Lake Altaussee

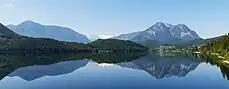
The nature reserve in Styria with the ID NSG 03 a.

The hydrological catchment area of Lake Altaussee encompasses a total area of 54 km, entirely located within the Totes Gebirge. The lake's primary source of water is from karst springs located at the lake's bottom, which receive underground flow from debris and rock crevices. These springs have an average total discharge of 3750 L/s. Additionally, there are a few small spring outlets along the shores with a combined discharge of approximately 20 L/s. Lake Altaussee demonstrates typical fluctuations in discharge commonly associated with karst springs. In the northeast, there is a small dead ice hole called Lake Osterseen, which is filled by groundwater corresponding to the water level of Lake Altaussee. The Altaussee Traun, the lake's outlet, exits in the southwest at the Seeklause, where a bridge spans the outflow. It carves its path between the rock barrier of the Plattenkogel and the alluvial fan of the Augstbach, which acts as a natural dam for the lake.